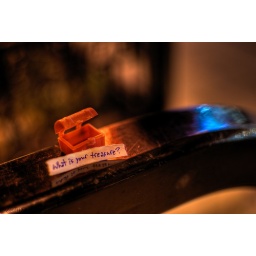
I like the reflection of the note in the bike rack. The red and blue color reflections are also very nice.